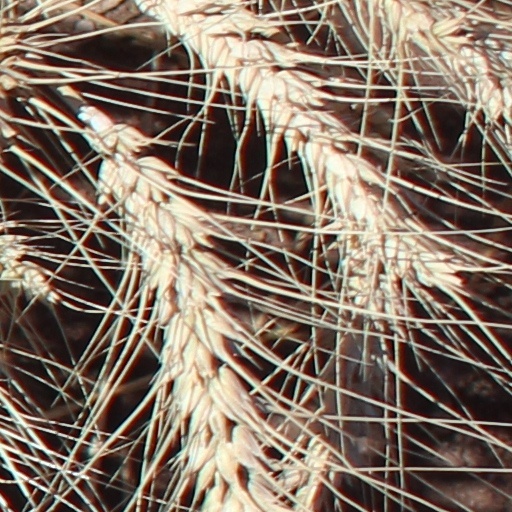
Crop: wheat